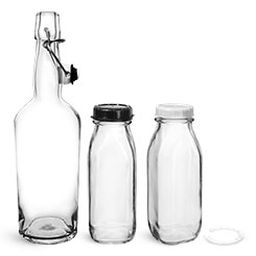
Label: glass